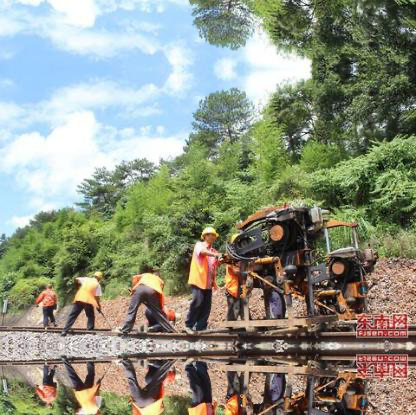
Objects in the image:
label: helmet
label: helmet
label: helmet